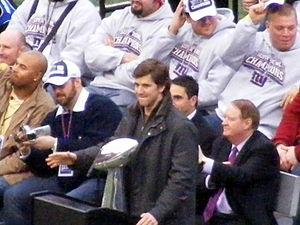
Elisha Nelson Manning, dit « Eli », est un américain, joueur professionnel de football américain né le 3 janvier 1981 à La Nouvelle-Orléans, évoluant au poste de quarterback.
Les Giants de New York, équipe de football américain créée en 1925, sont une franchise de la National Football League.